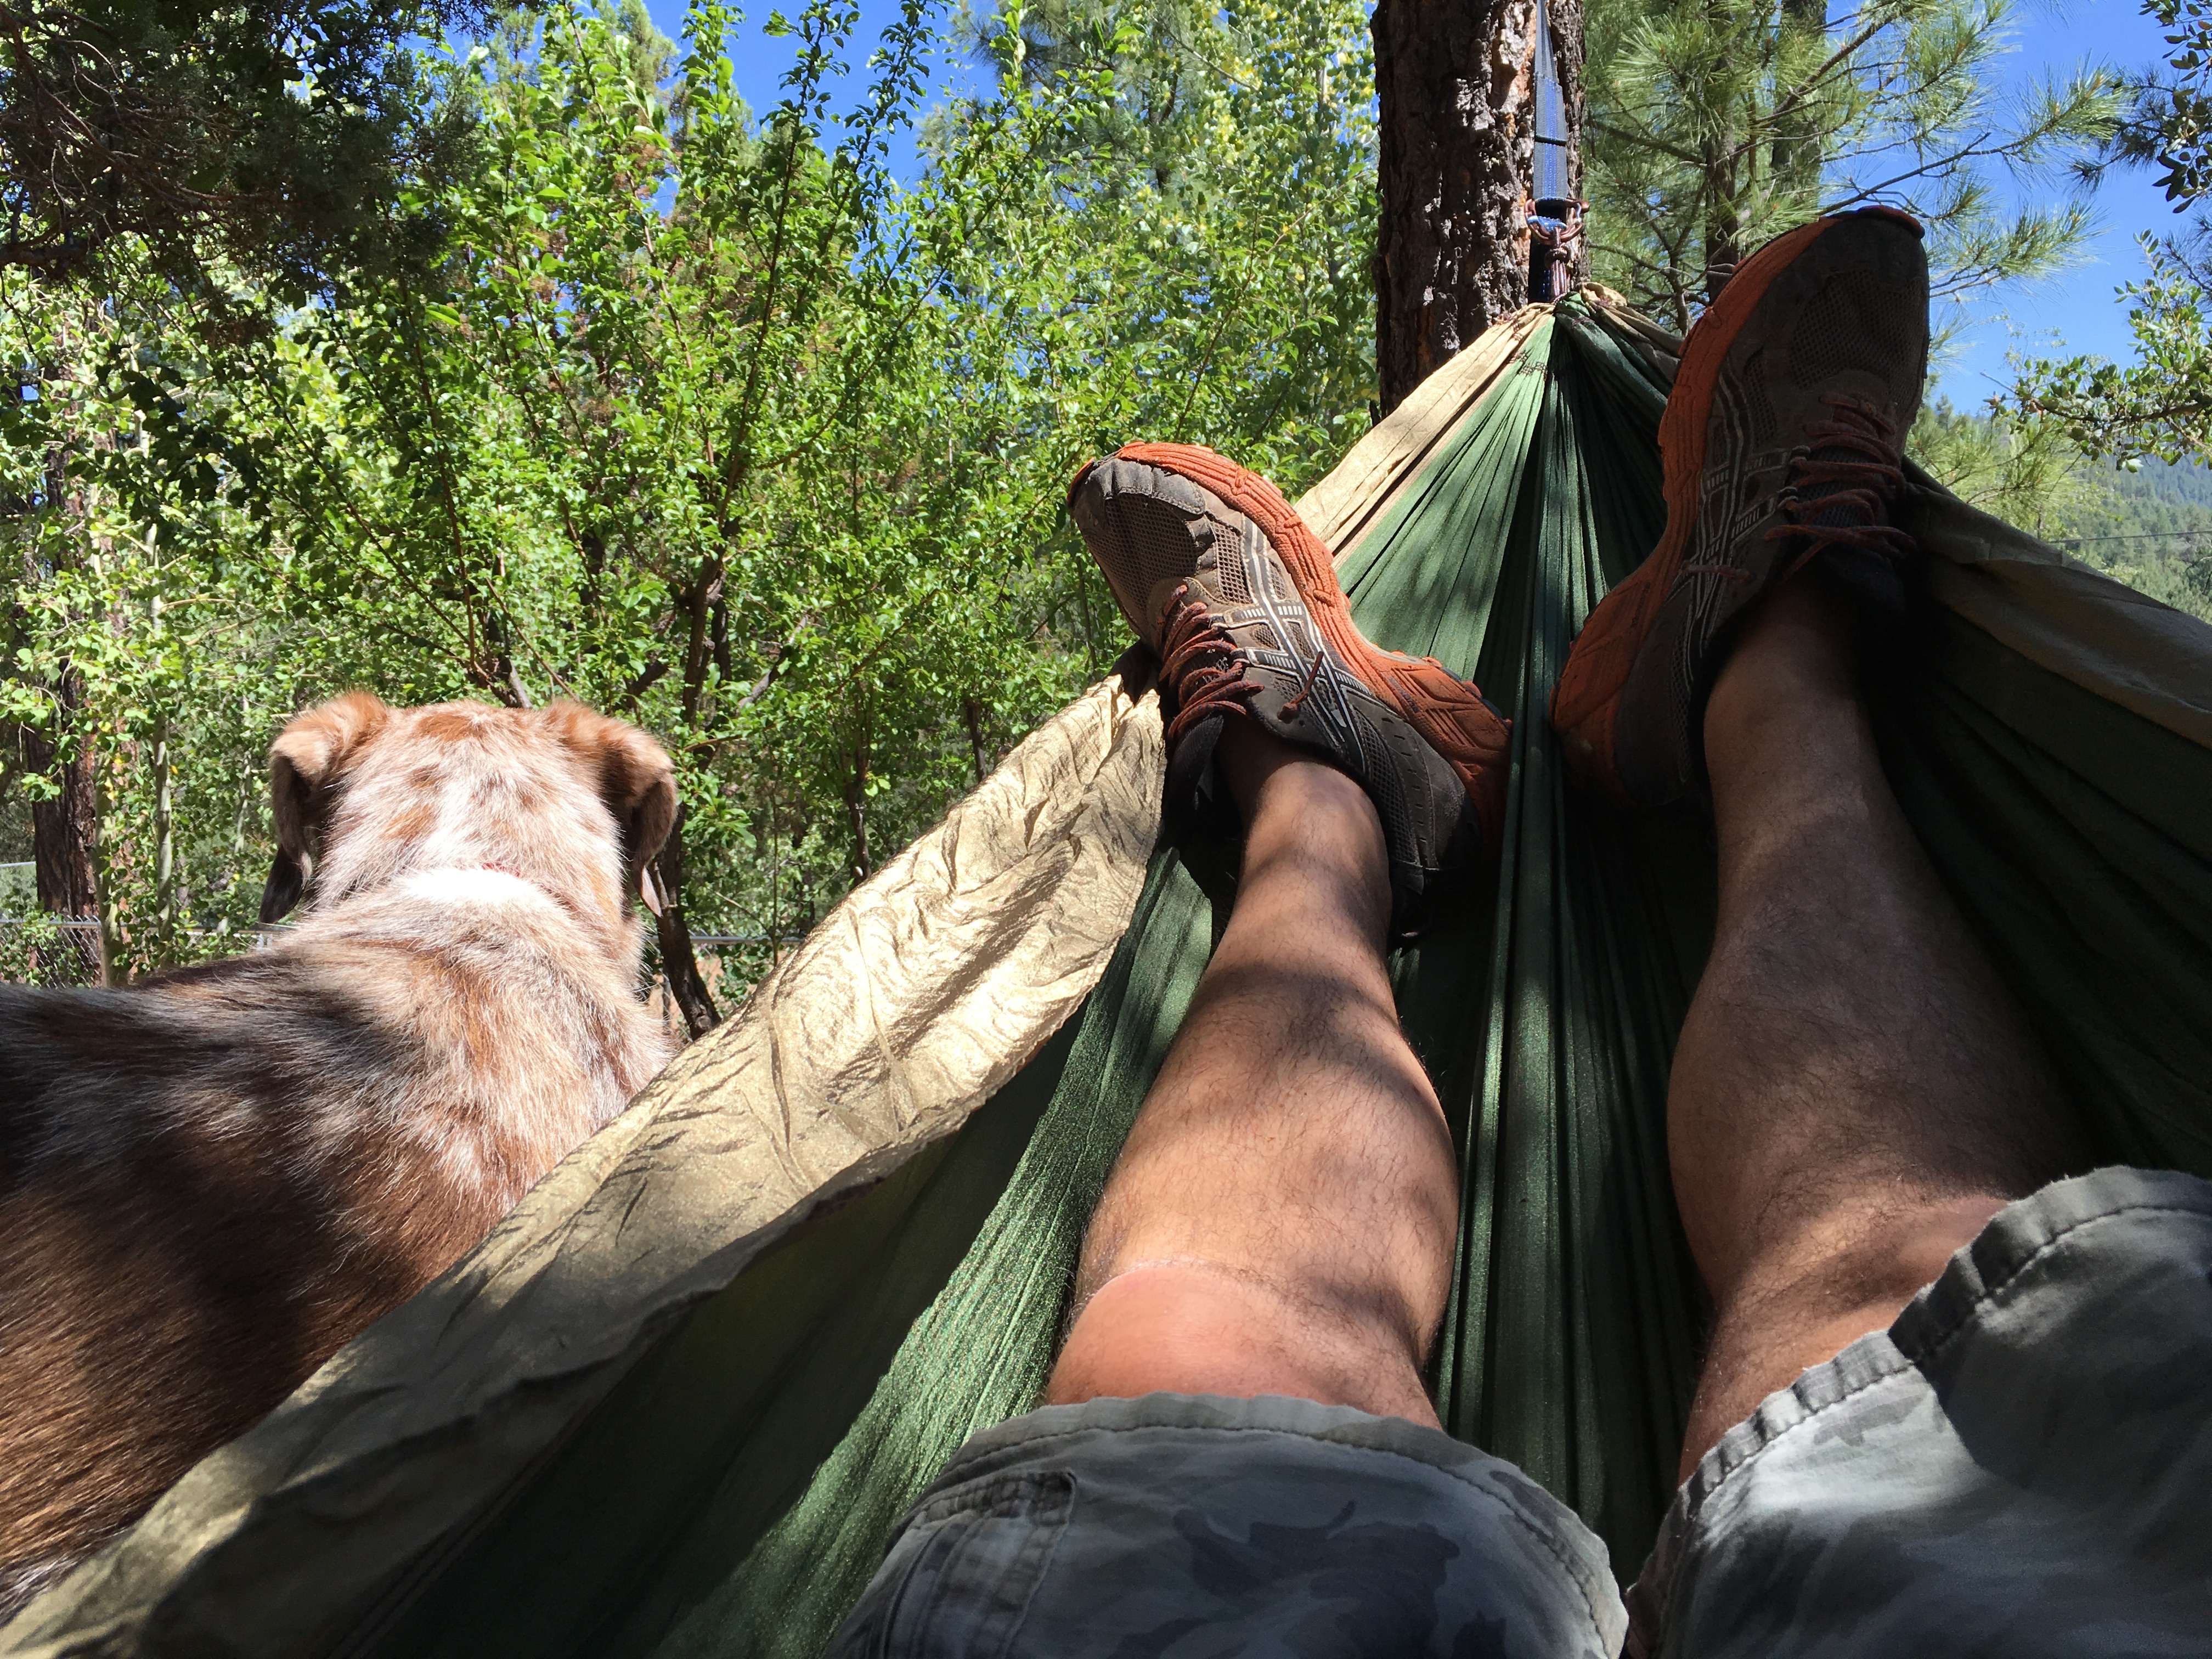
wildlife, statue, zoo, jungle, sculpture